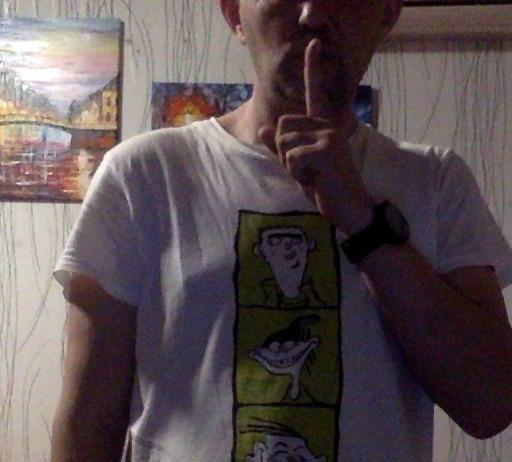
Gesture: mute